Lewis H. Brown

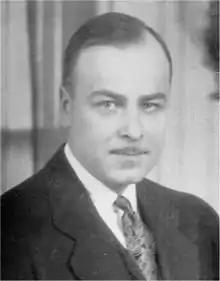
Brown circa 1930.

Lewis Herold Brown (February 13, 1894February 27, 1951) was an industrialist and former chairman of Johns Manville, once the world's largest manufacturer of asbestos and asbestos products.